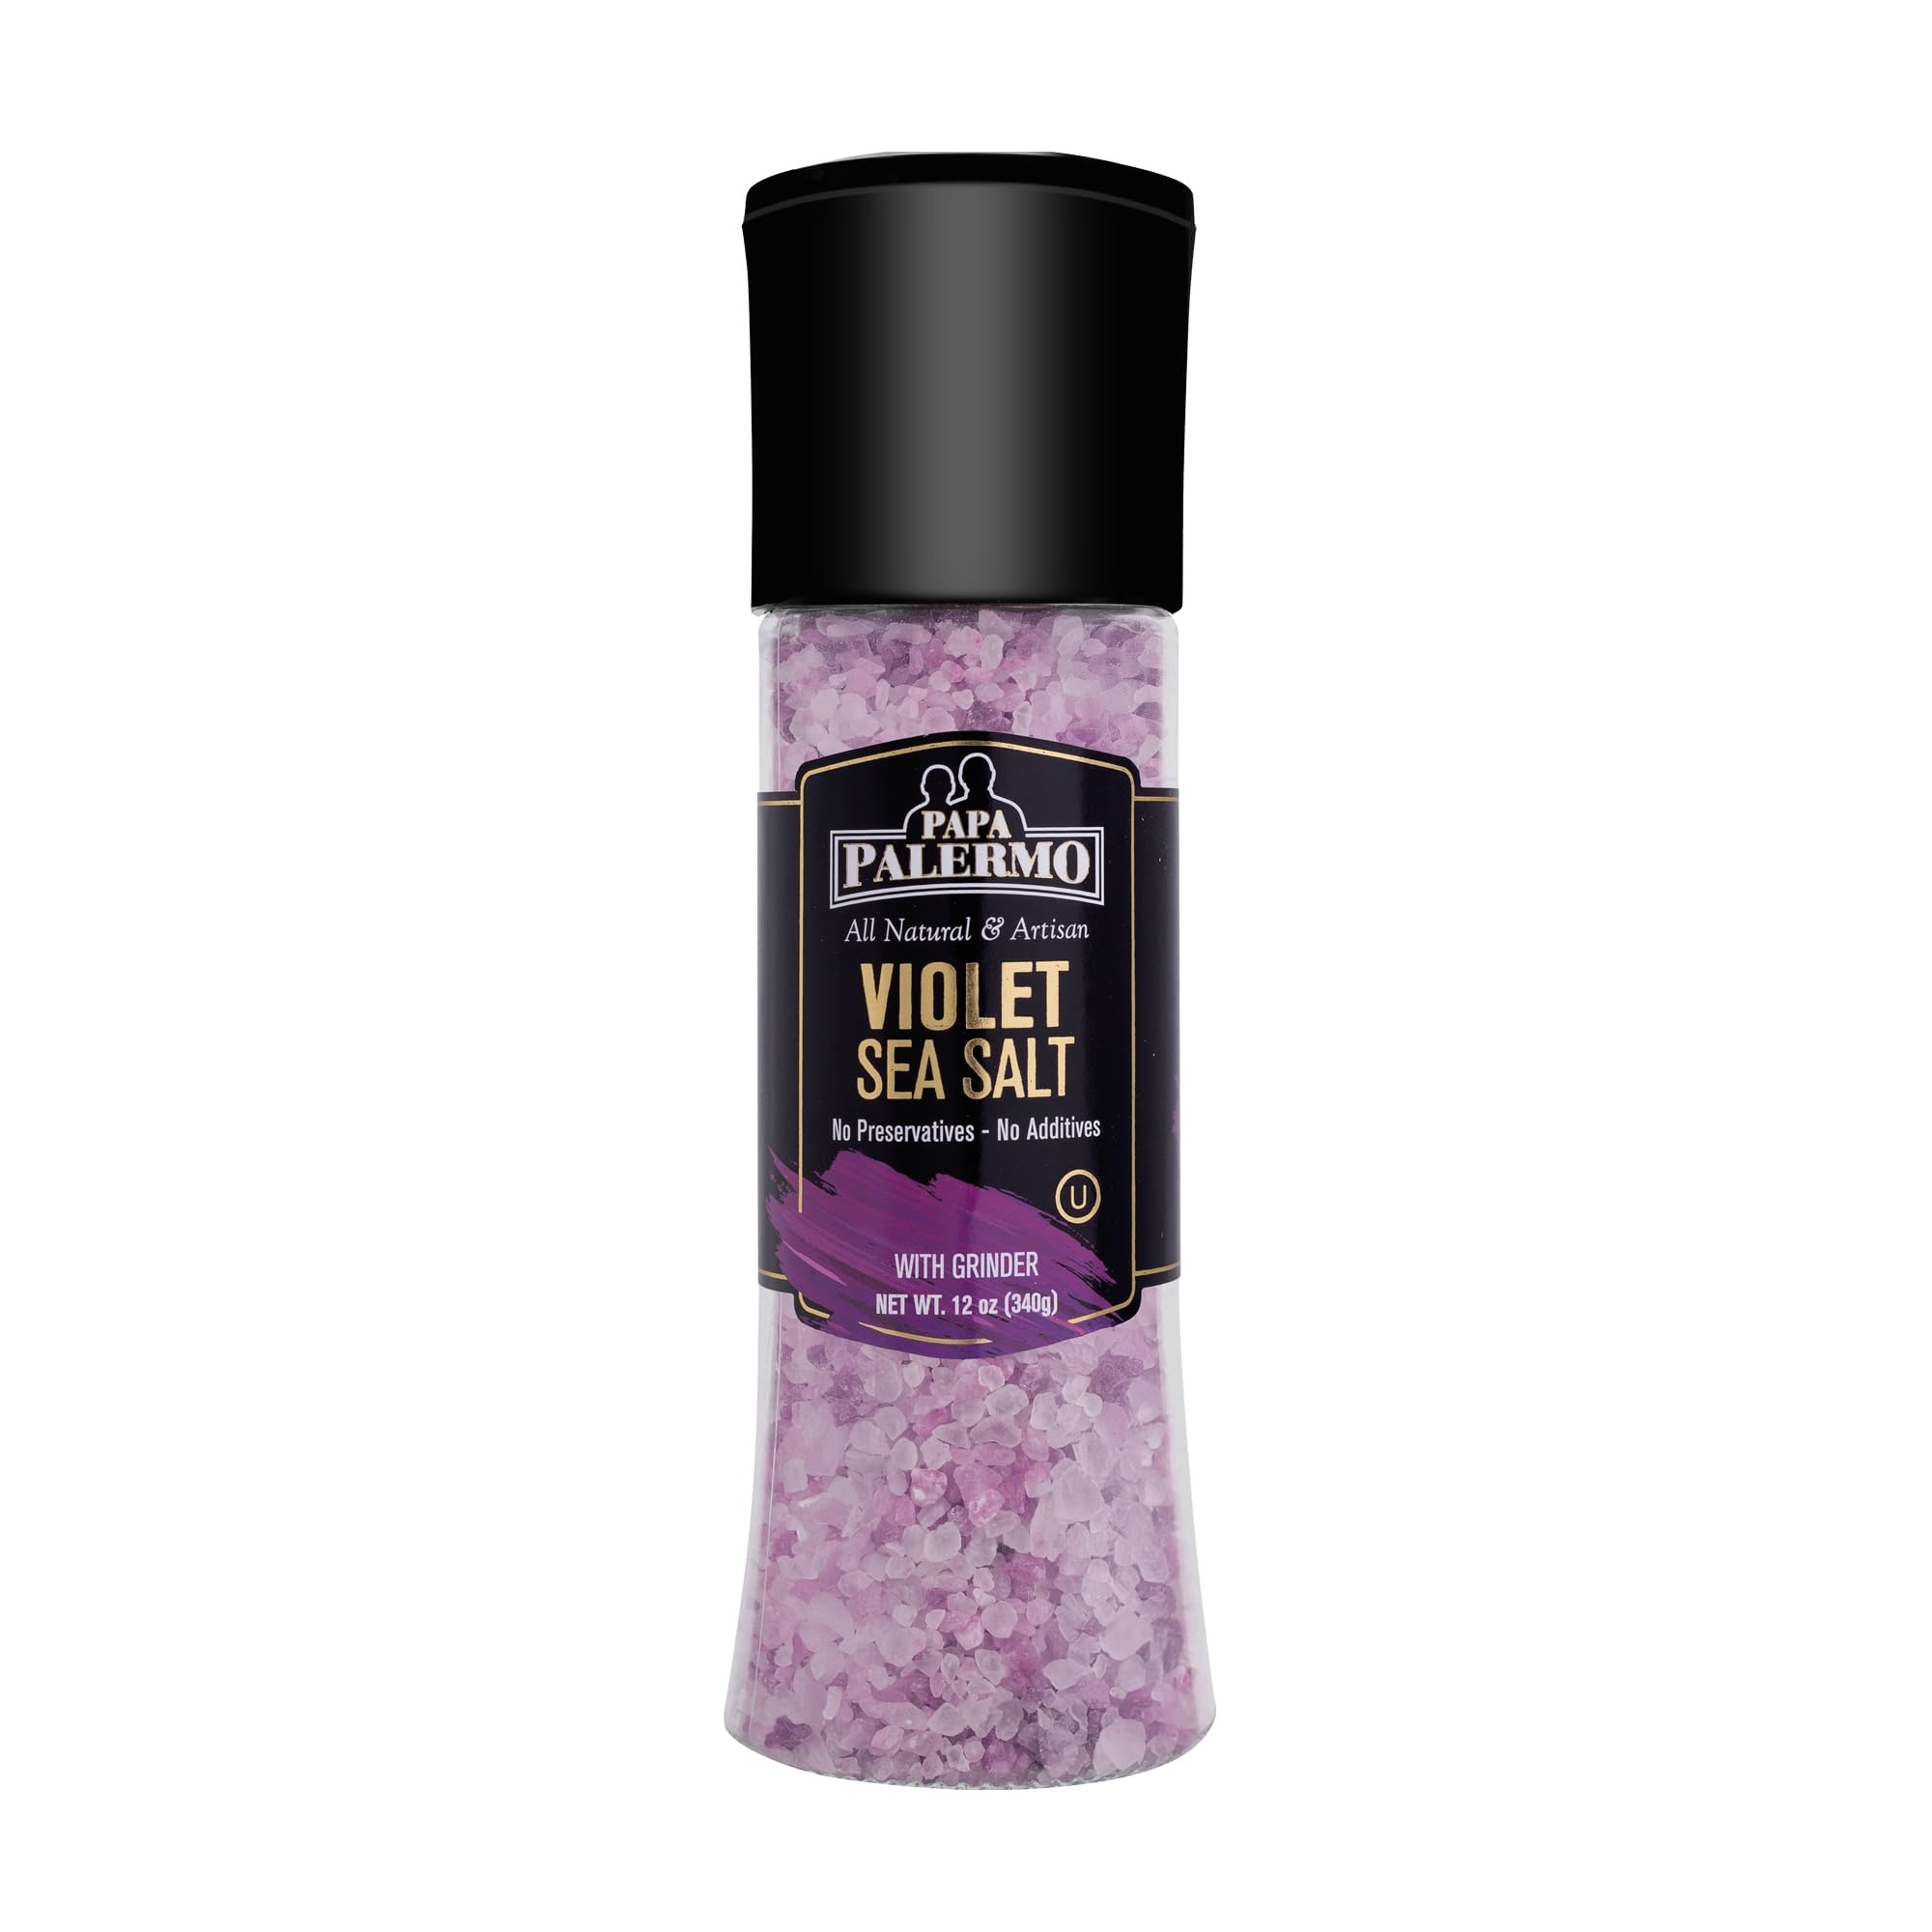
Item Name: Papa Palermo Grape Infused Violet Sea Salt with Grinder, Kosher, All Natural, No Additives, 11.3oz
Product Description: 25 YEARS, 60 COUNTRIES: Palermo has been producing the highest quality gourmet foods for more than 25 years sold in more than 60 countries worldwide. Our salts and seasonings are created by our gourmet chefs to add depth and flavor to any dish, salad and appetizer. From the simplicity of pink Himalayan salt to exquisite flavors of smoked chili pepper seasoning, Palermo salts and spices will help you create wonders. Quality and safety are our top priorities at Palermo: Our plants operate under strict HACCP and ISO 22000:2006 Food Safety Protocols to ensure we deliver high quality and safe products to your family. Please try our other Palermo brand gourmet products including extra virgin olive oils, vinegar, coconut oils, honey and more.
Value: 12.0
Unit: Ounce

Price: 8.48